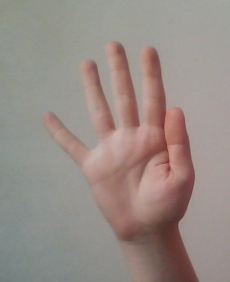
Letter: sheen